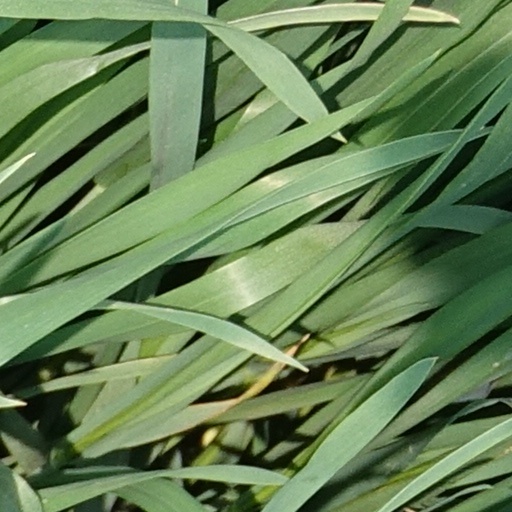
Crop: wheat